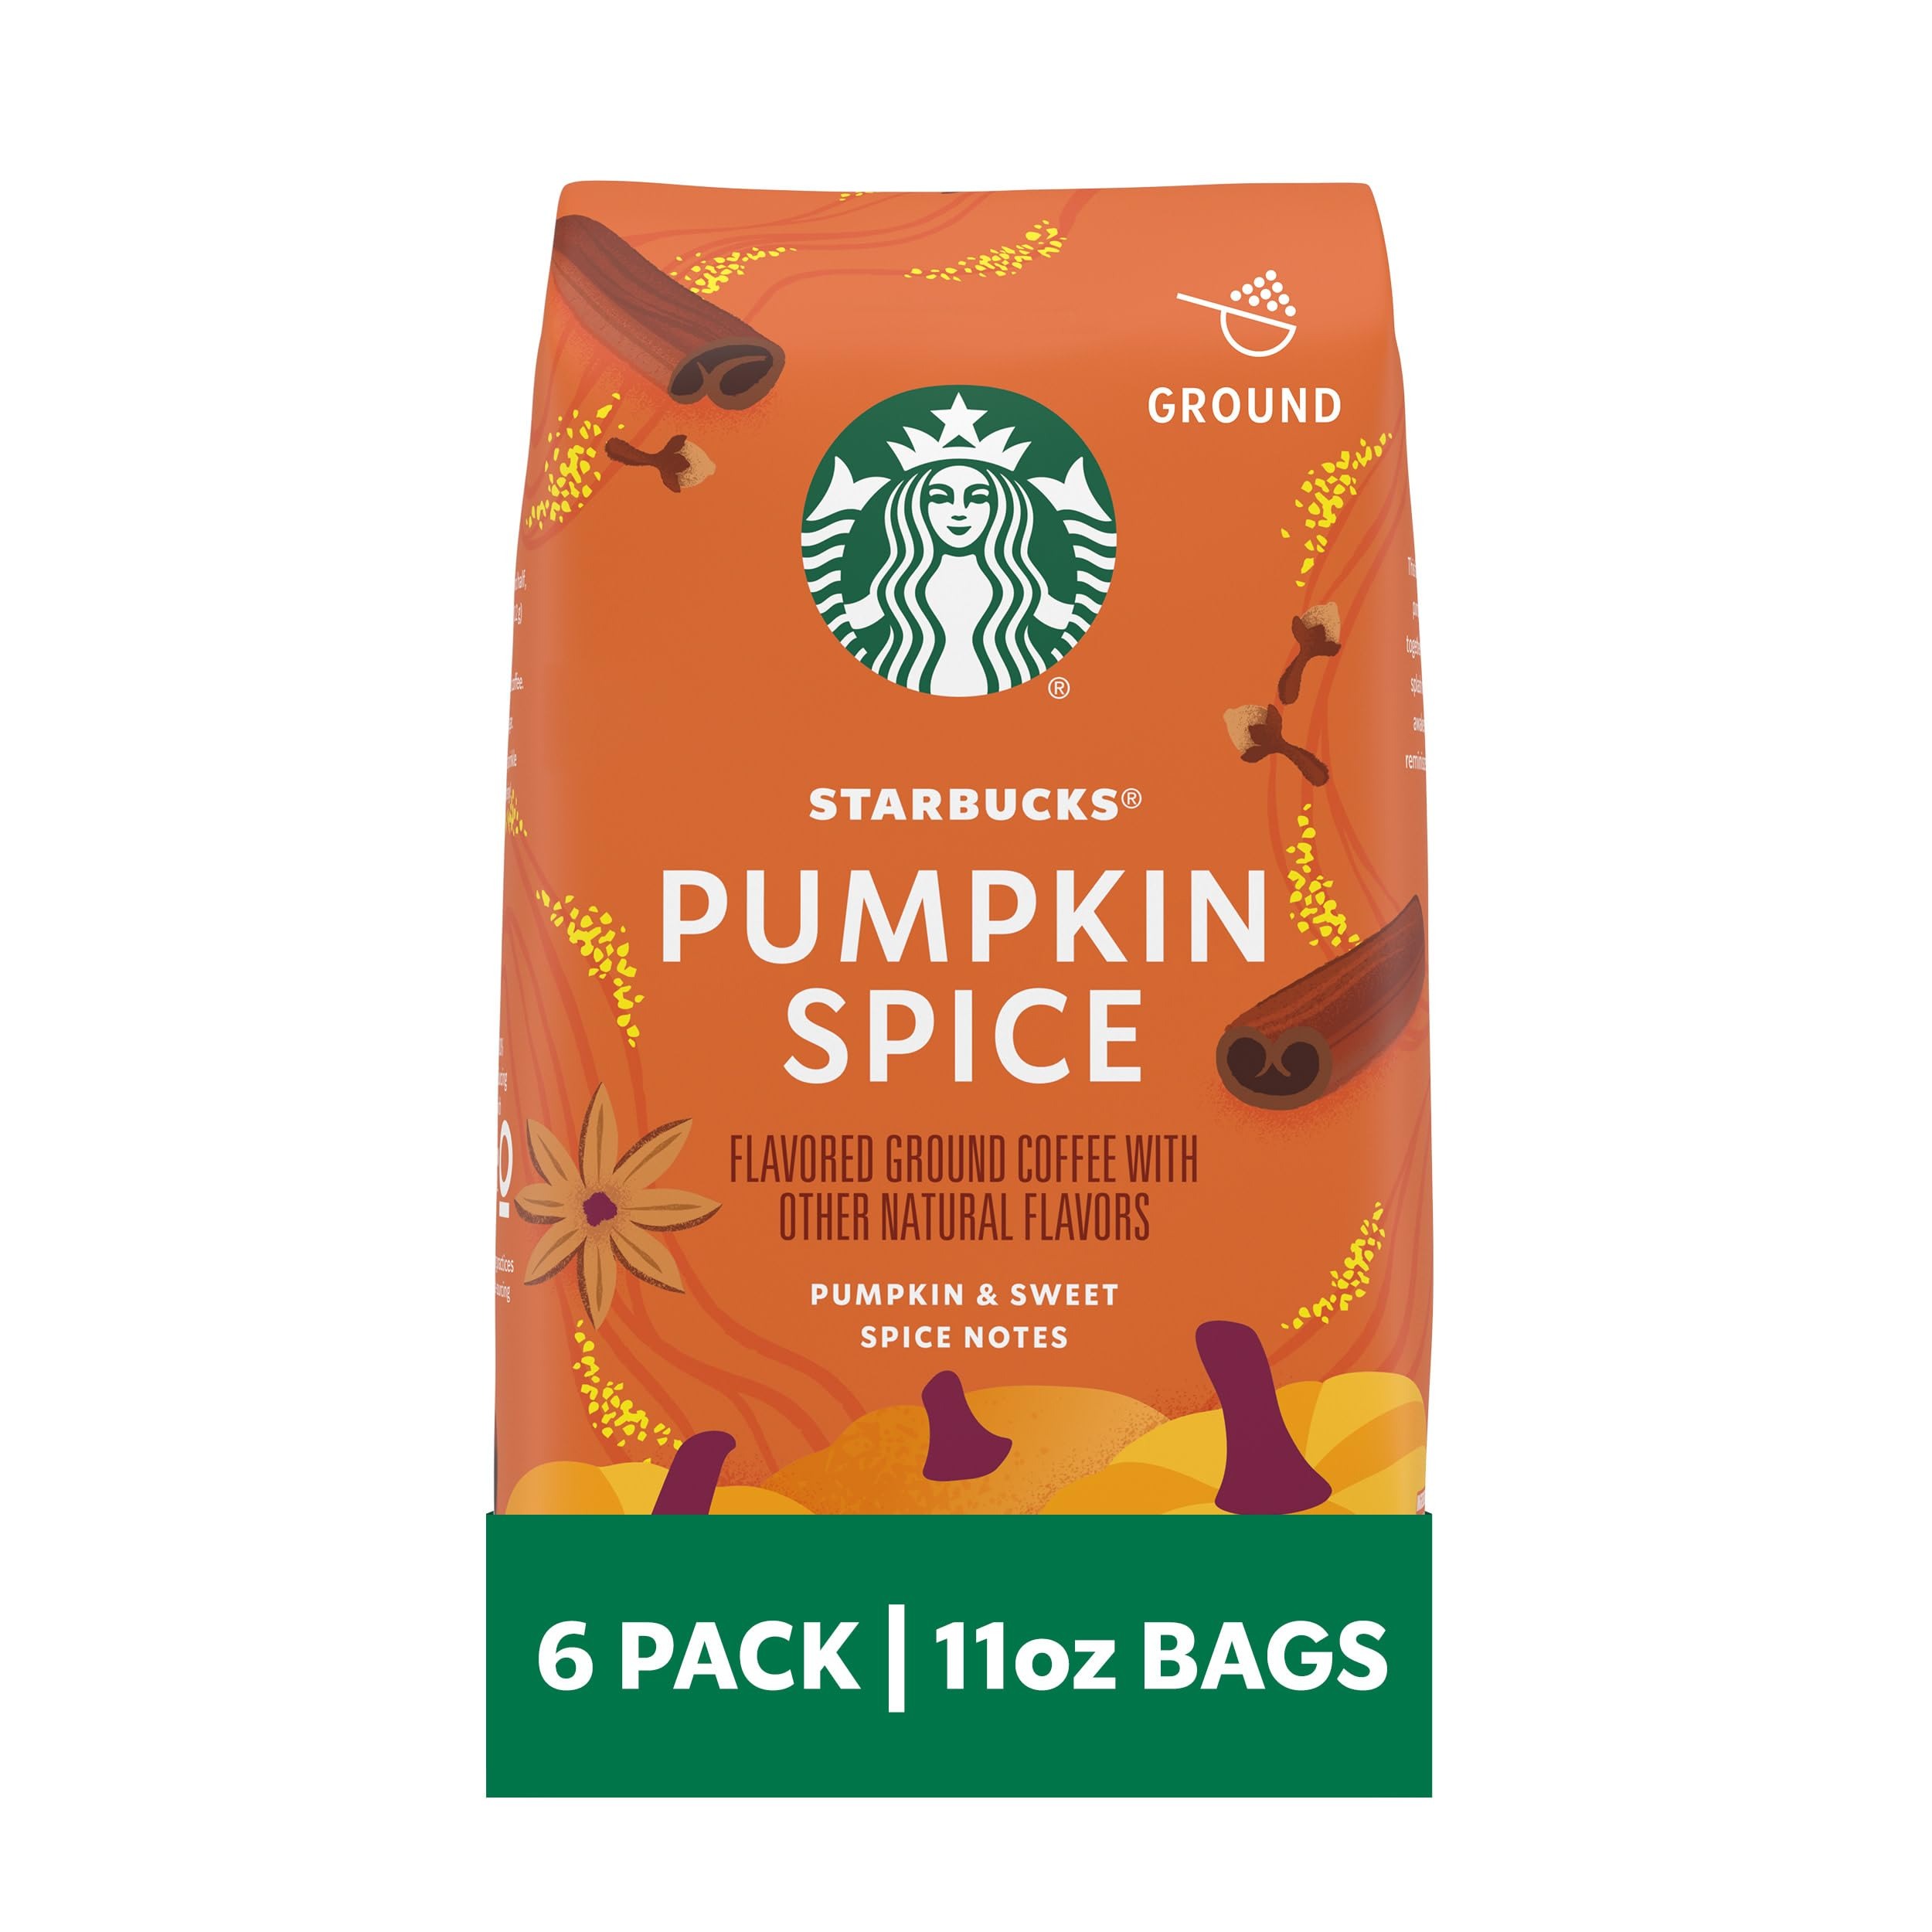
Item Name: Starbucks Ground Coffee, Pumpkin Spice Naturally Flavored Coffee, 100% Arabica, Limited Edition, 6 Bags (11 Oz Each)
Bullet Point 1: PREMIUM GROUND COFFEE: Starbucks delivers fresh-tasting roasted coffee cup after cup with these 6 limited-edition 11-ounce bags of Pumpkin Spice Naturally Flavored Ground Coffee
Bullet Point 2: STARBUCKS PUMPKIN SPICE COFFEE: Notes of pumpkin, cinnamon and nutmeg come to life with a delicate and delicious flavor that will warm the crisp days to come in this naturally flavored gourmet coffee
Bullet Point 3: CAFÉ QUALITY: Starbucks adheres to the highest quality standards—shipping you the same carefully roasted 100% arabica coffee beans we brew in our cafés​
Bullet Point 4: PERFECT FALL PICKS: With seasonals like Starbucks Pumpkin Spice Naturally Flavored Coffee, Starbucks Smoked Butterscotch Naturally Flavored Coffee and Starbucks Fall Blend, you can find the perfect fall picks for your cup and savor every sip
Bullet Point 5: LIMITED-TIME EXCLUSIVE: Like the season itself, this limited-edition fall coffee won't be around for long, and be sure to explore all the seasonal coffee offerings from Starbucks before they're gone
Value: 66.0
Unit: Ounce

Price: 12.4